Rajan Sankaranarayanan

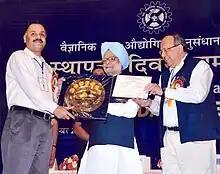
Rajan Sankaranarayanan receiving Shanti Swarup Bhatnagar Prize from Manmohan Singh in 2011

Sankaranarayanan was awarded the Shanti Swarup Bhatnagar Prize for Science and Technology (2011), the highest science award in India, in the biological sciences category. He is also the recipient of the National Bioscience Award for Career Development. In 2020, Sankaranarayanan has been awarded the Infosys Prize in life sciences, the most prestigious award that recognizes achievements in science and research, in India. In the year 2022, he was elected as an associate member of the esteemed European Molecular Biology Organization (EMBO).